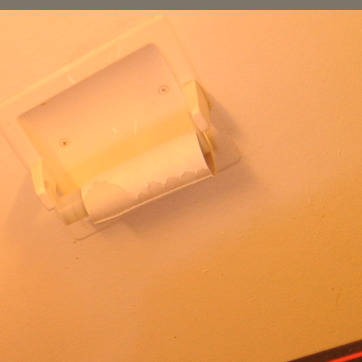
Material: paper